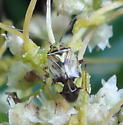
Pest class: lygus_bug